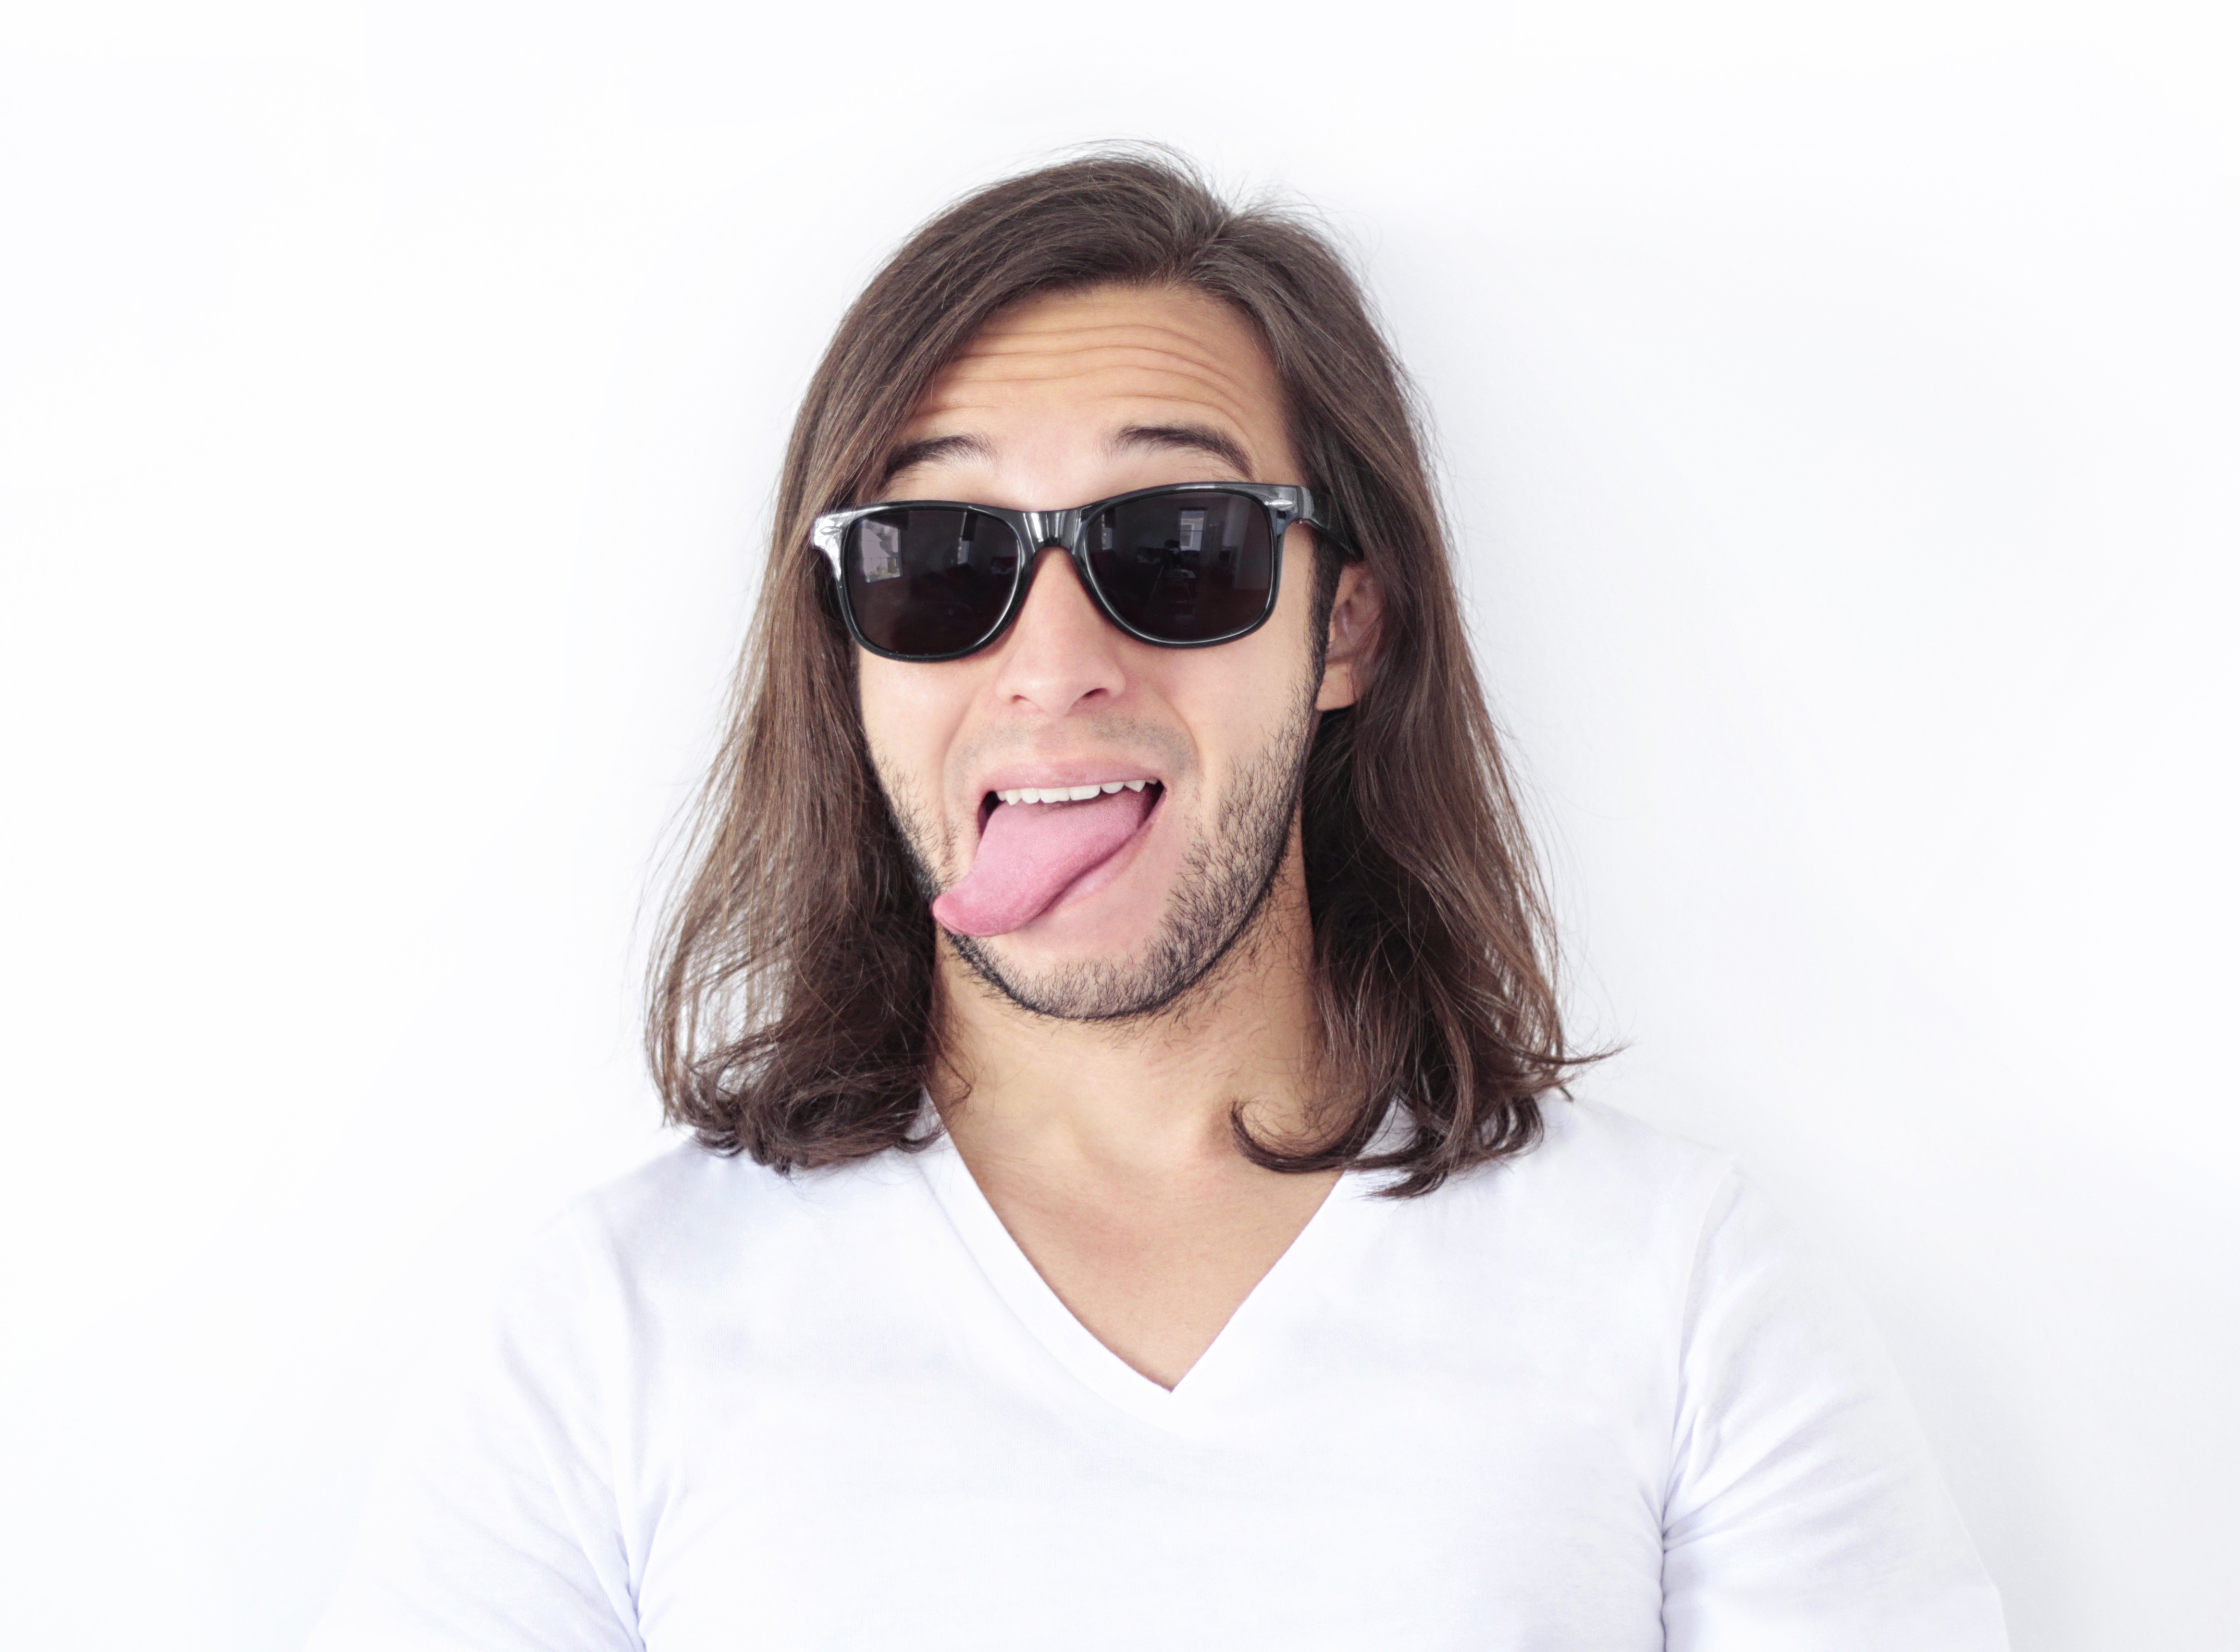
hand, man, person, hair, male, singer, portrait, model, finger, fashion, clothing, hairstyle, smiling, long hair, face, nose, candid, cool, neck, sunglasses, glasses, moustache, eyewear, funny, crazy, tongue, photo shoot, brown hair, vision care